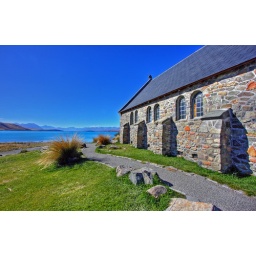
Church on a lake in New Zealand, against blue sky